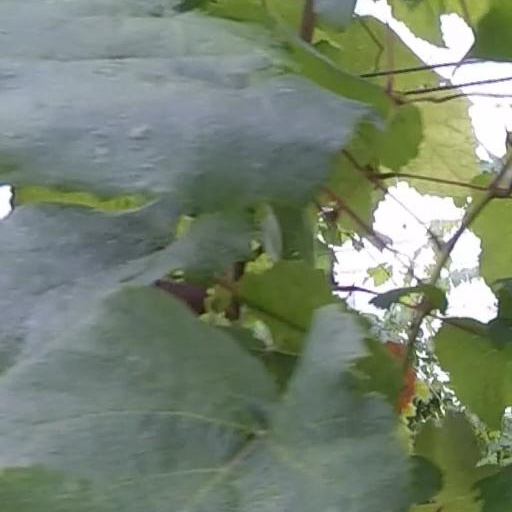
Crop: grape